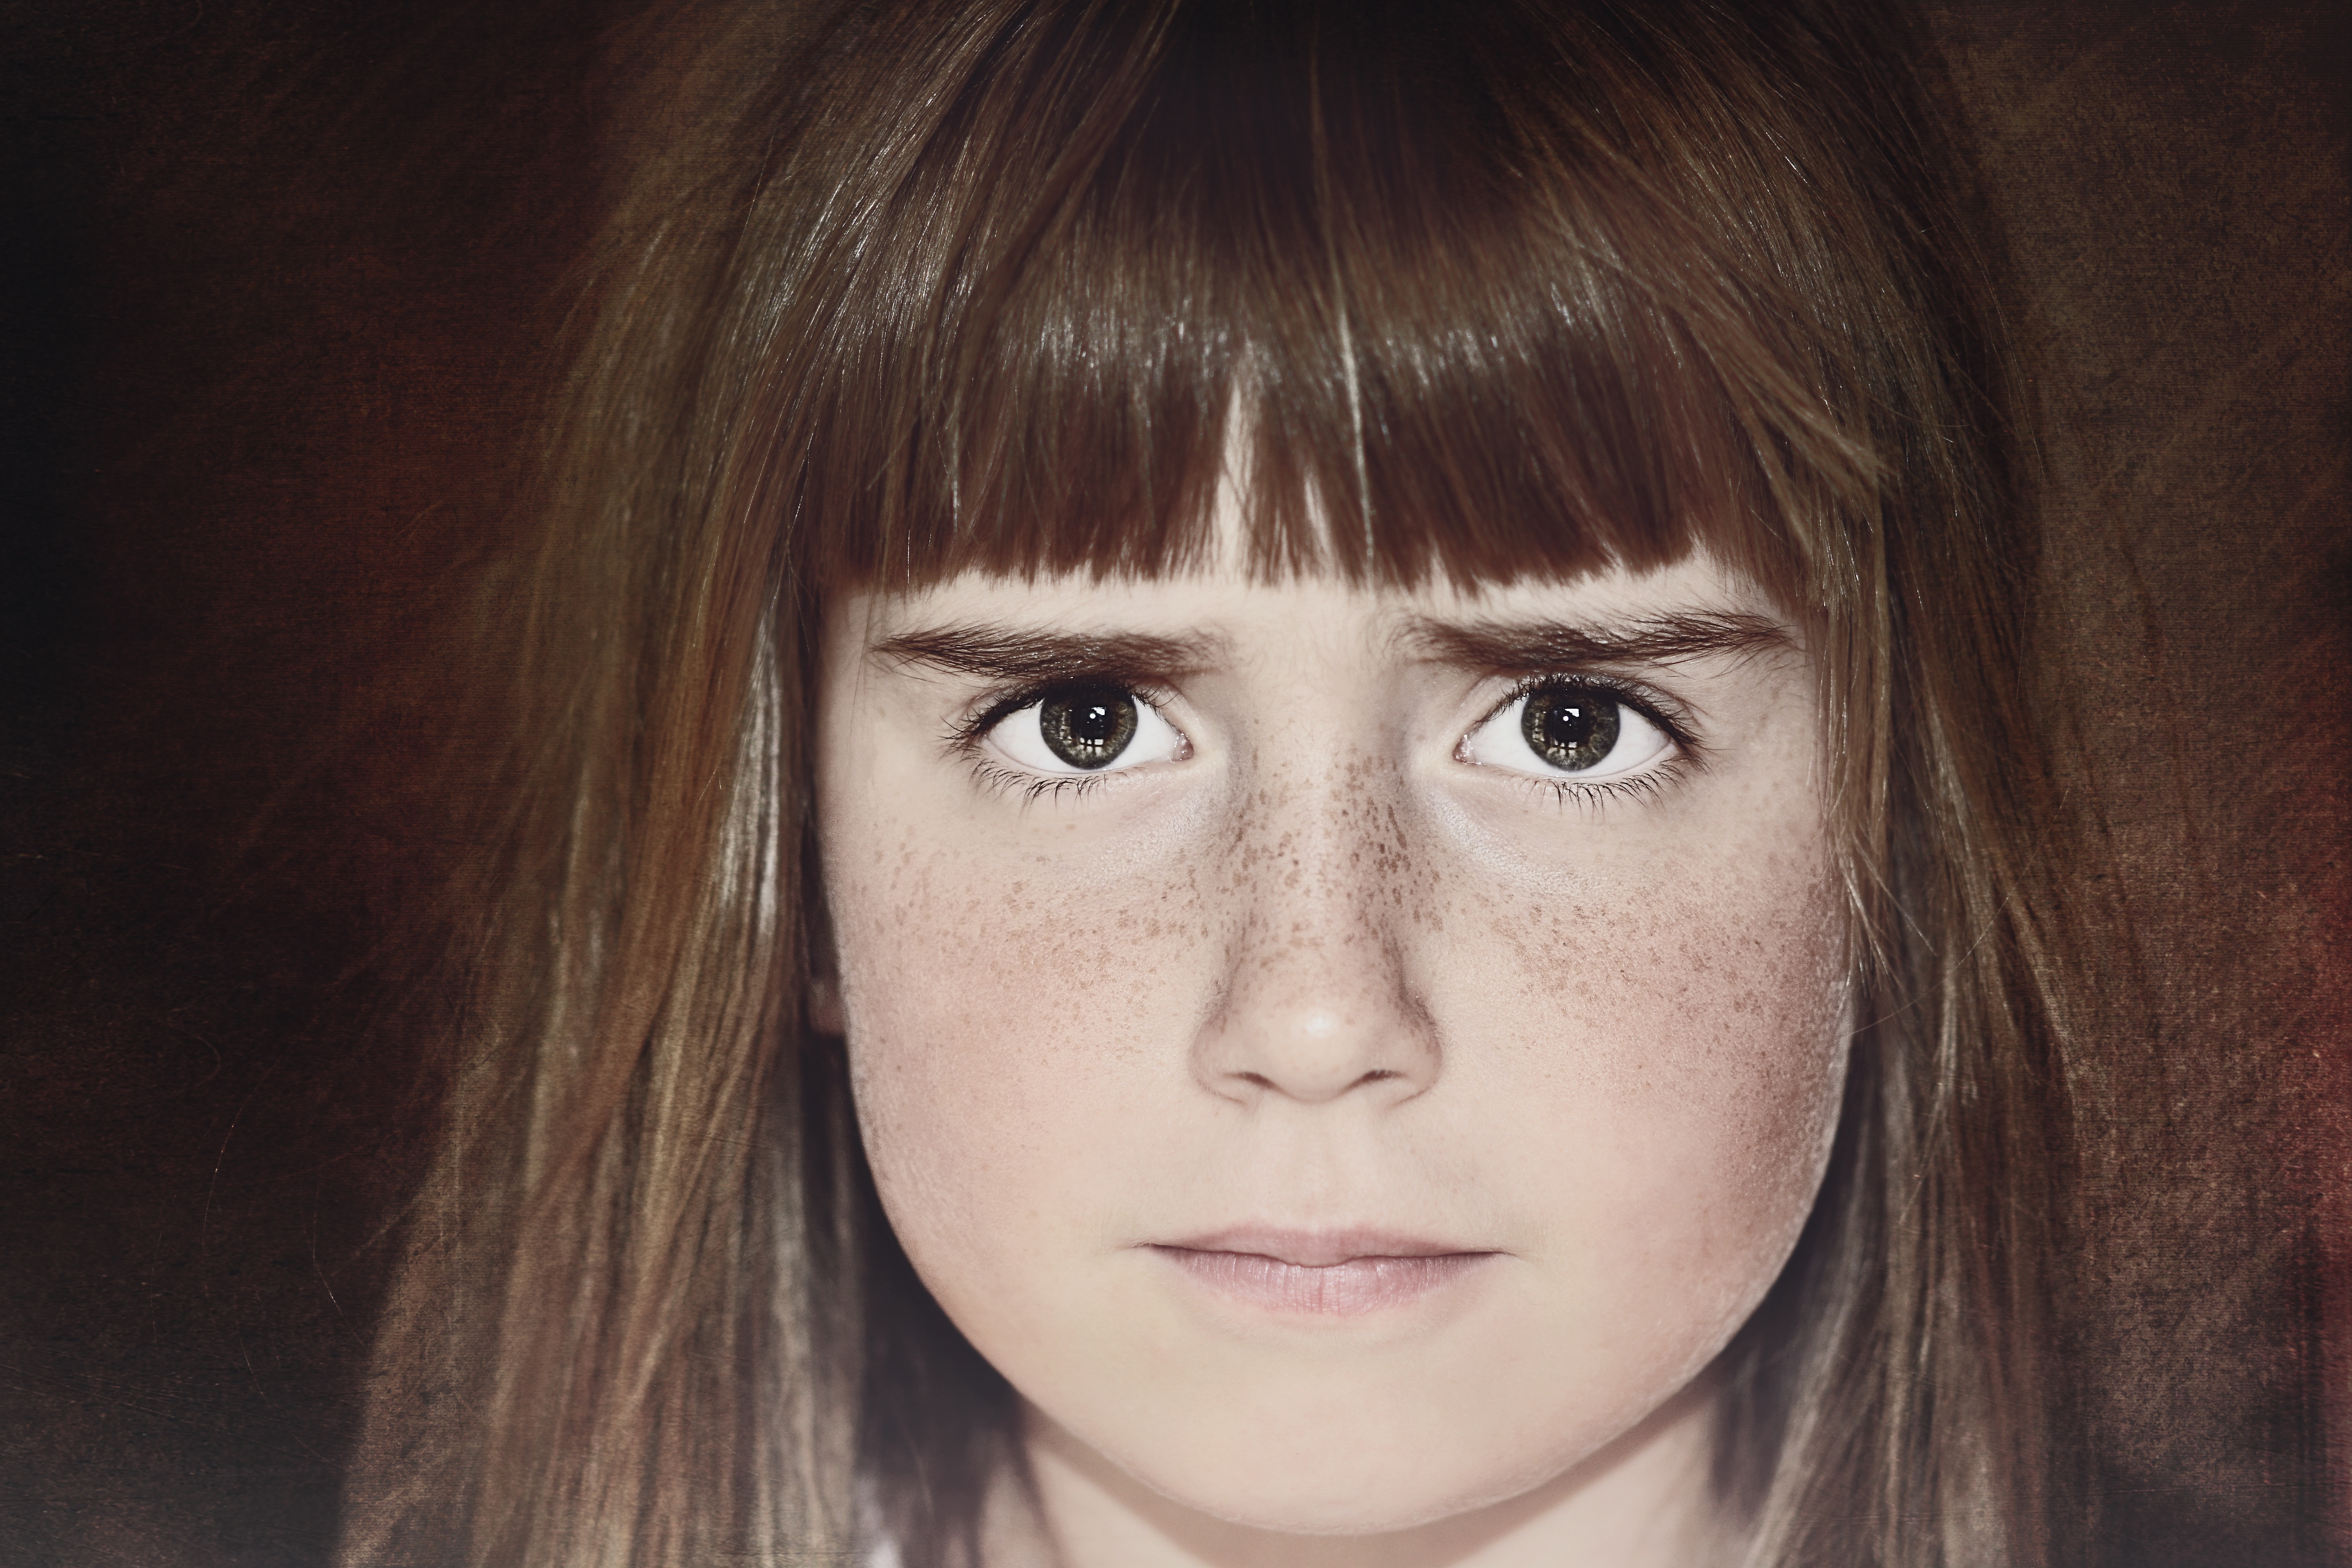
person, girl, hair, photography, view, female, portrait, model, color, human, close, lip, hairstyle, eyebrow, mouth, long hair, freckle, close up, human body, face, nose, eyes, cheek, eye, head, skin, beauty, organ, freckles, ernst, brown hair, portrait photography